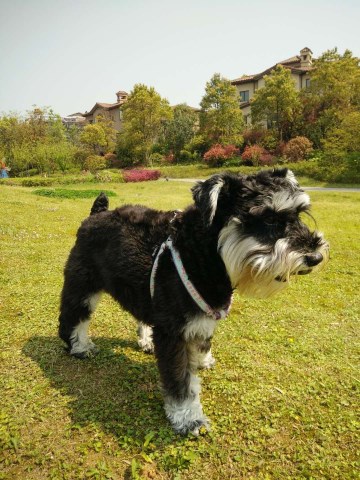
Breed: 2342-n000102-miniature_schnauzer